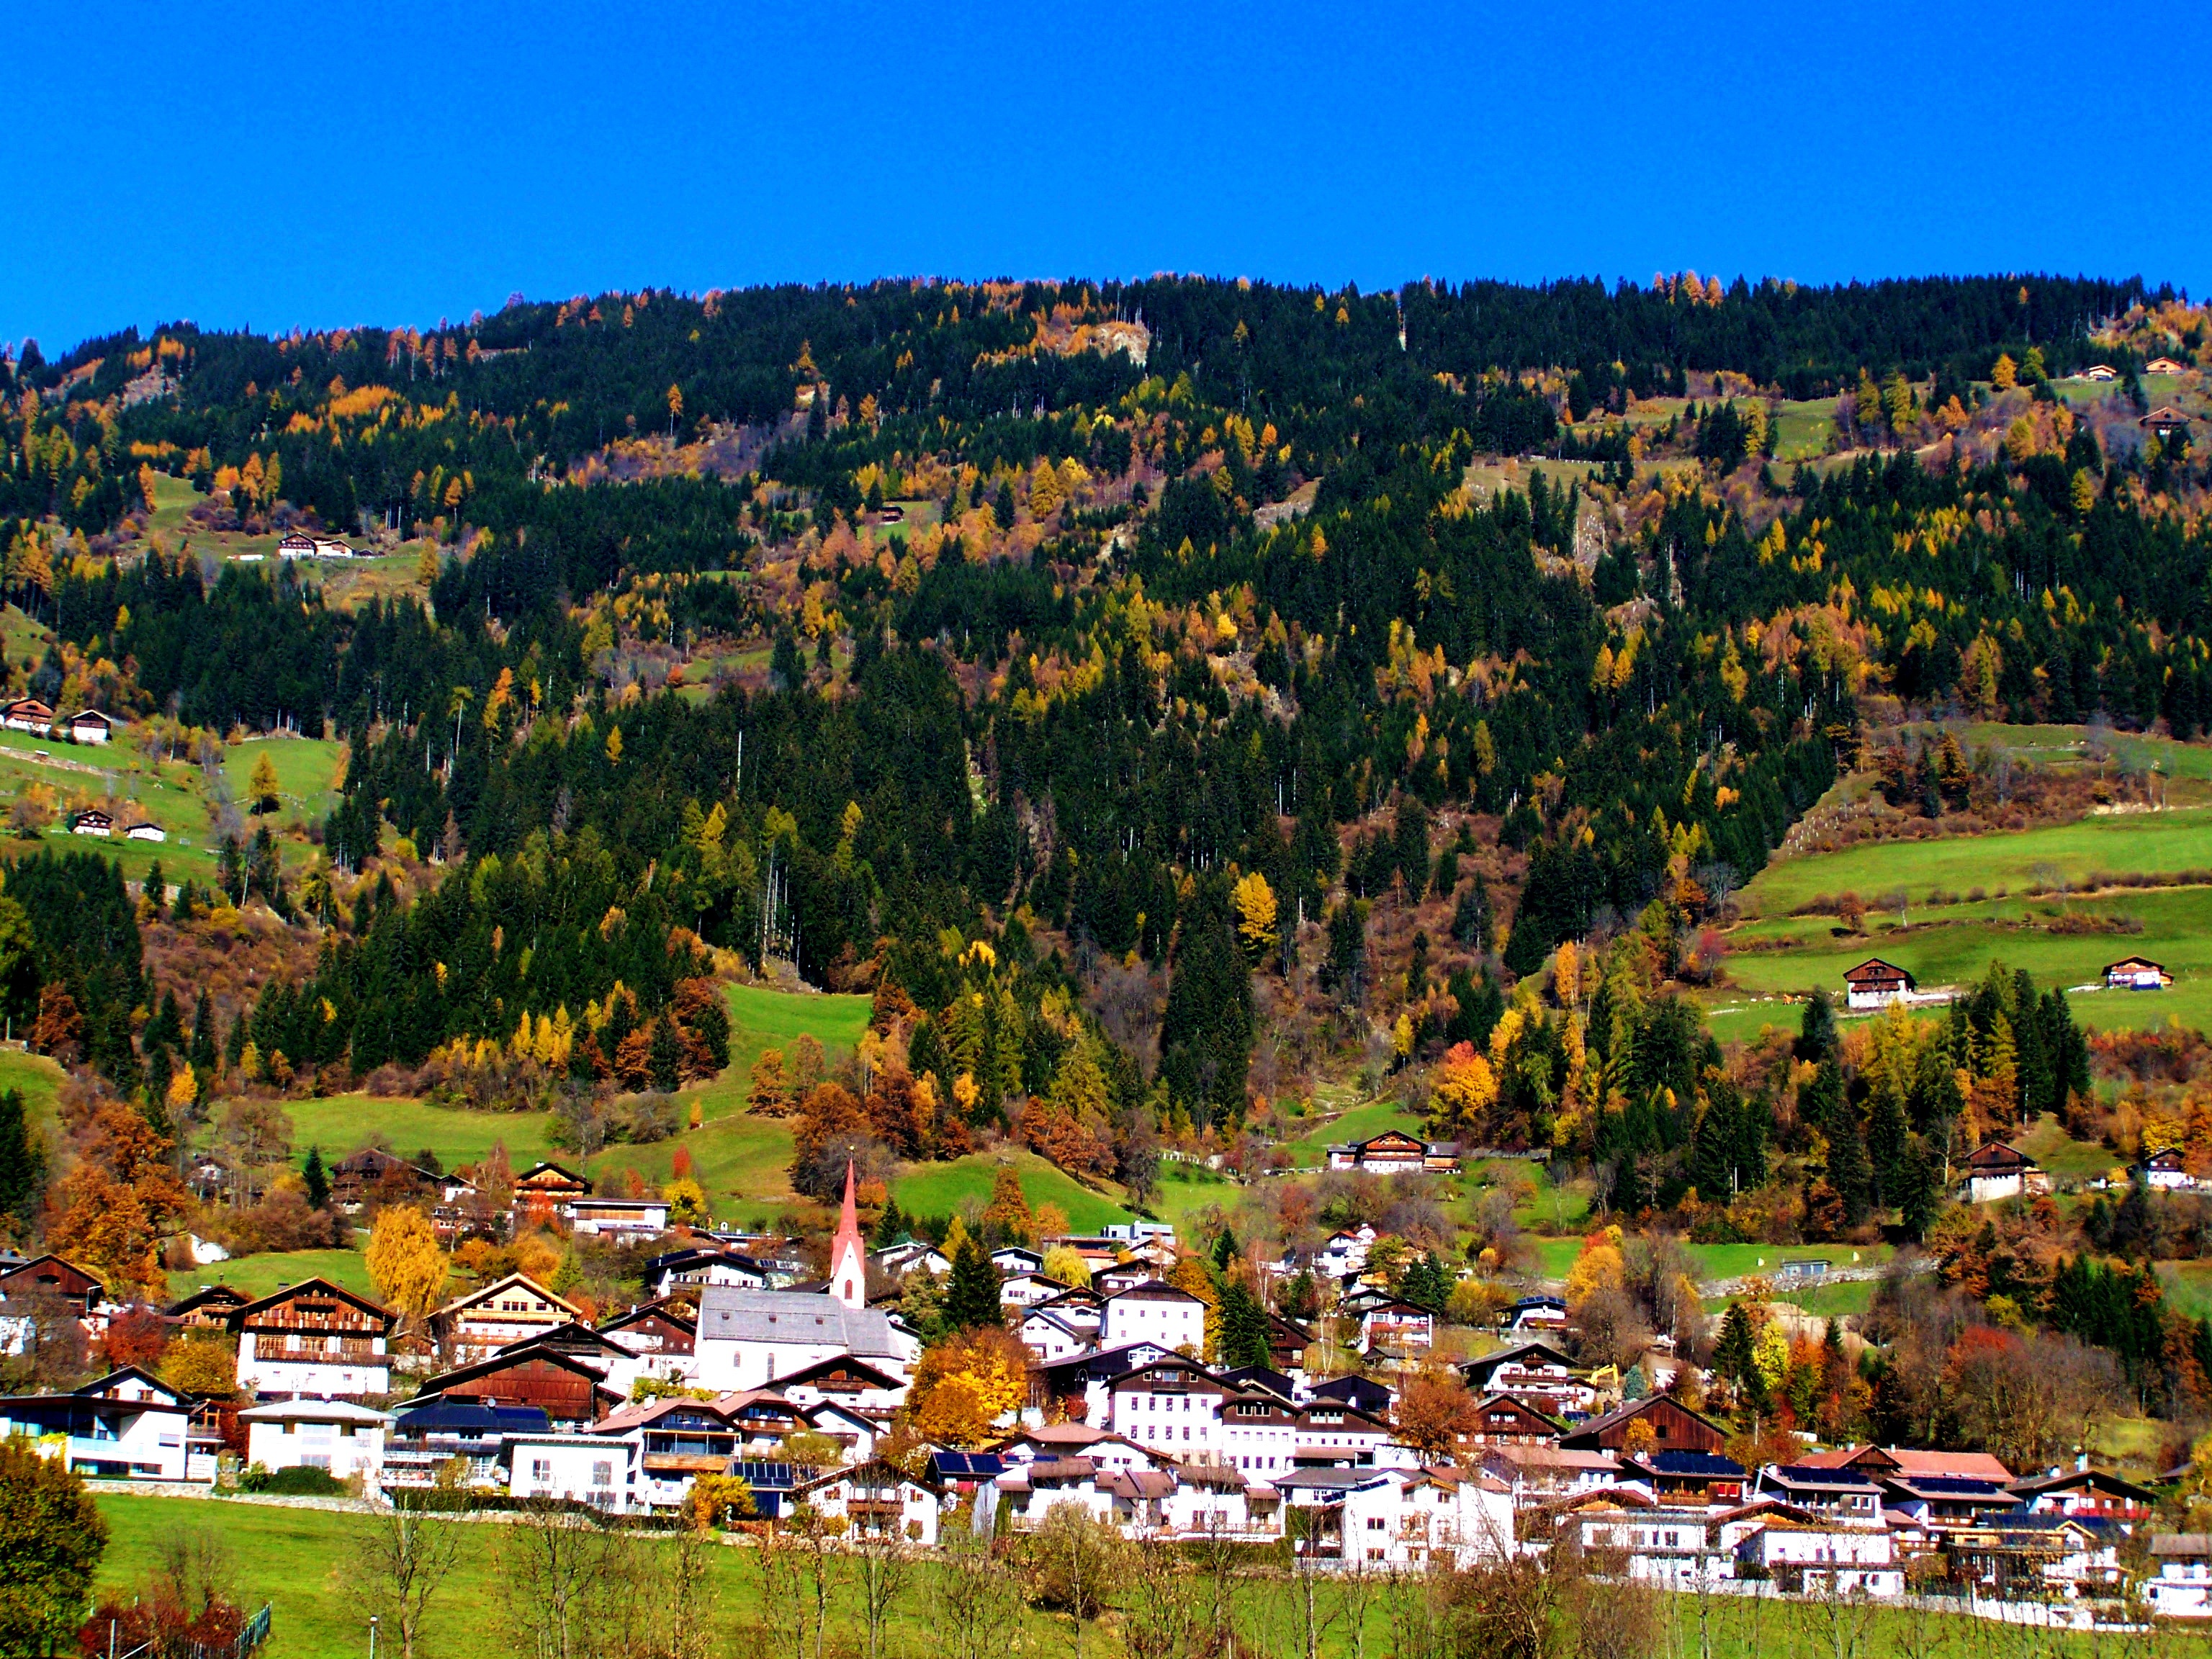
landscape, mountain, meadow, hill, town, valley, mountain range, panorama, village, autumn, tourism, season, blue sky, rural area, aerial photography, alpine village, residential area, human settlement, mountainous landforms